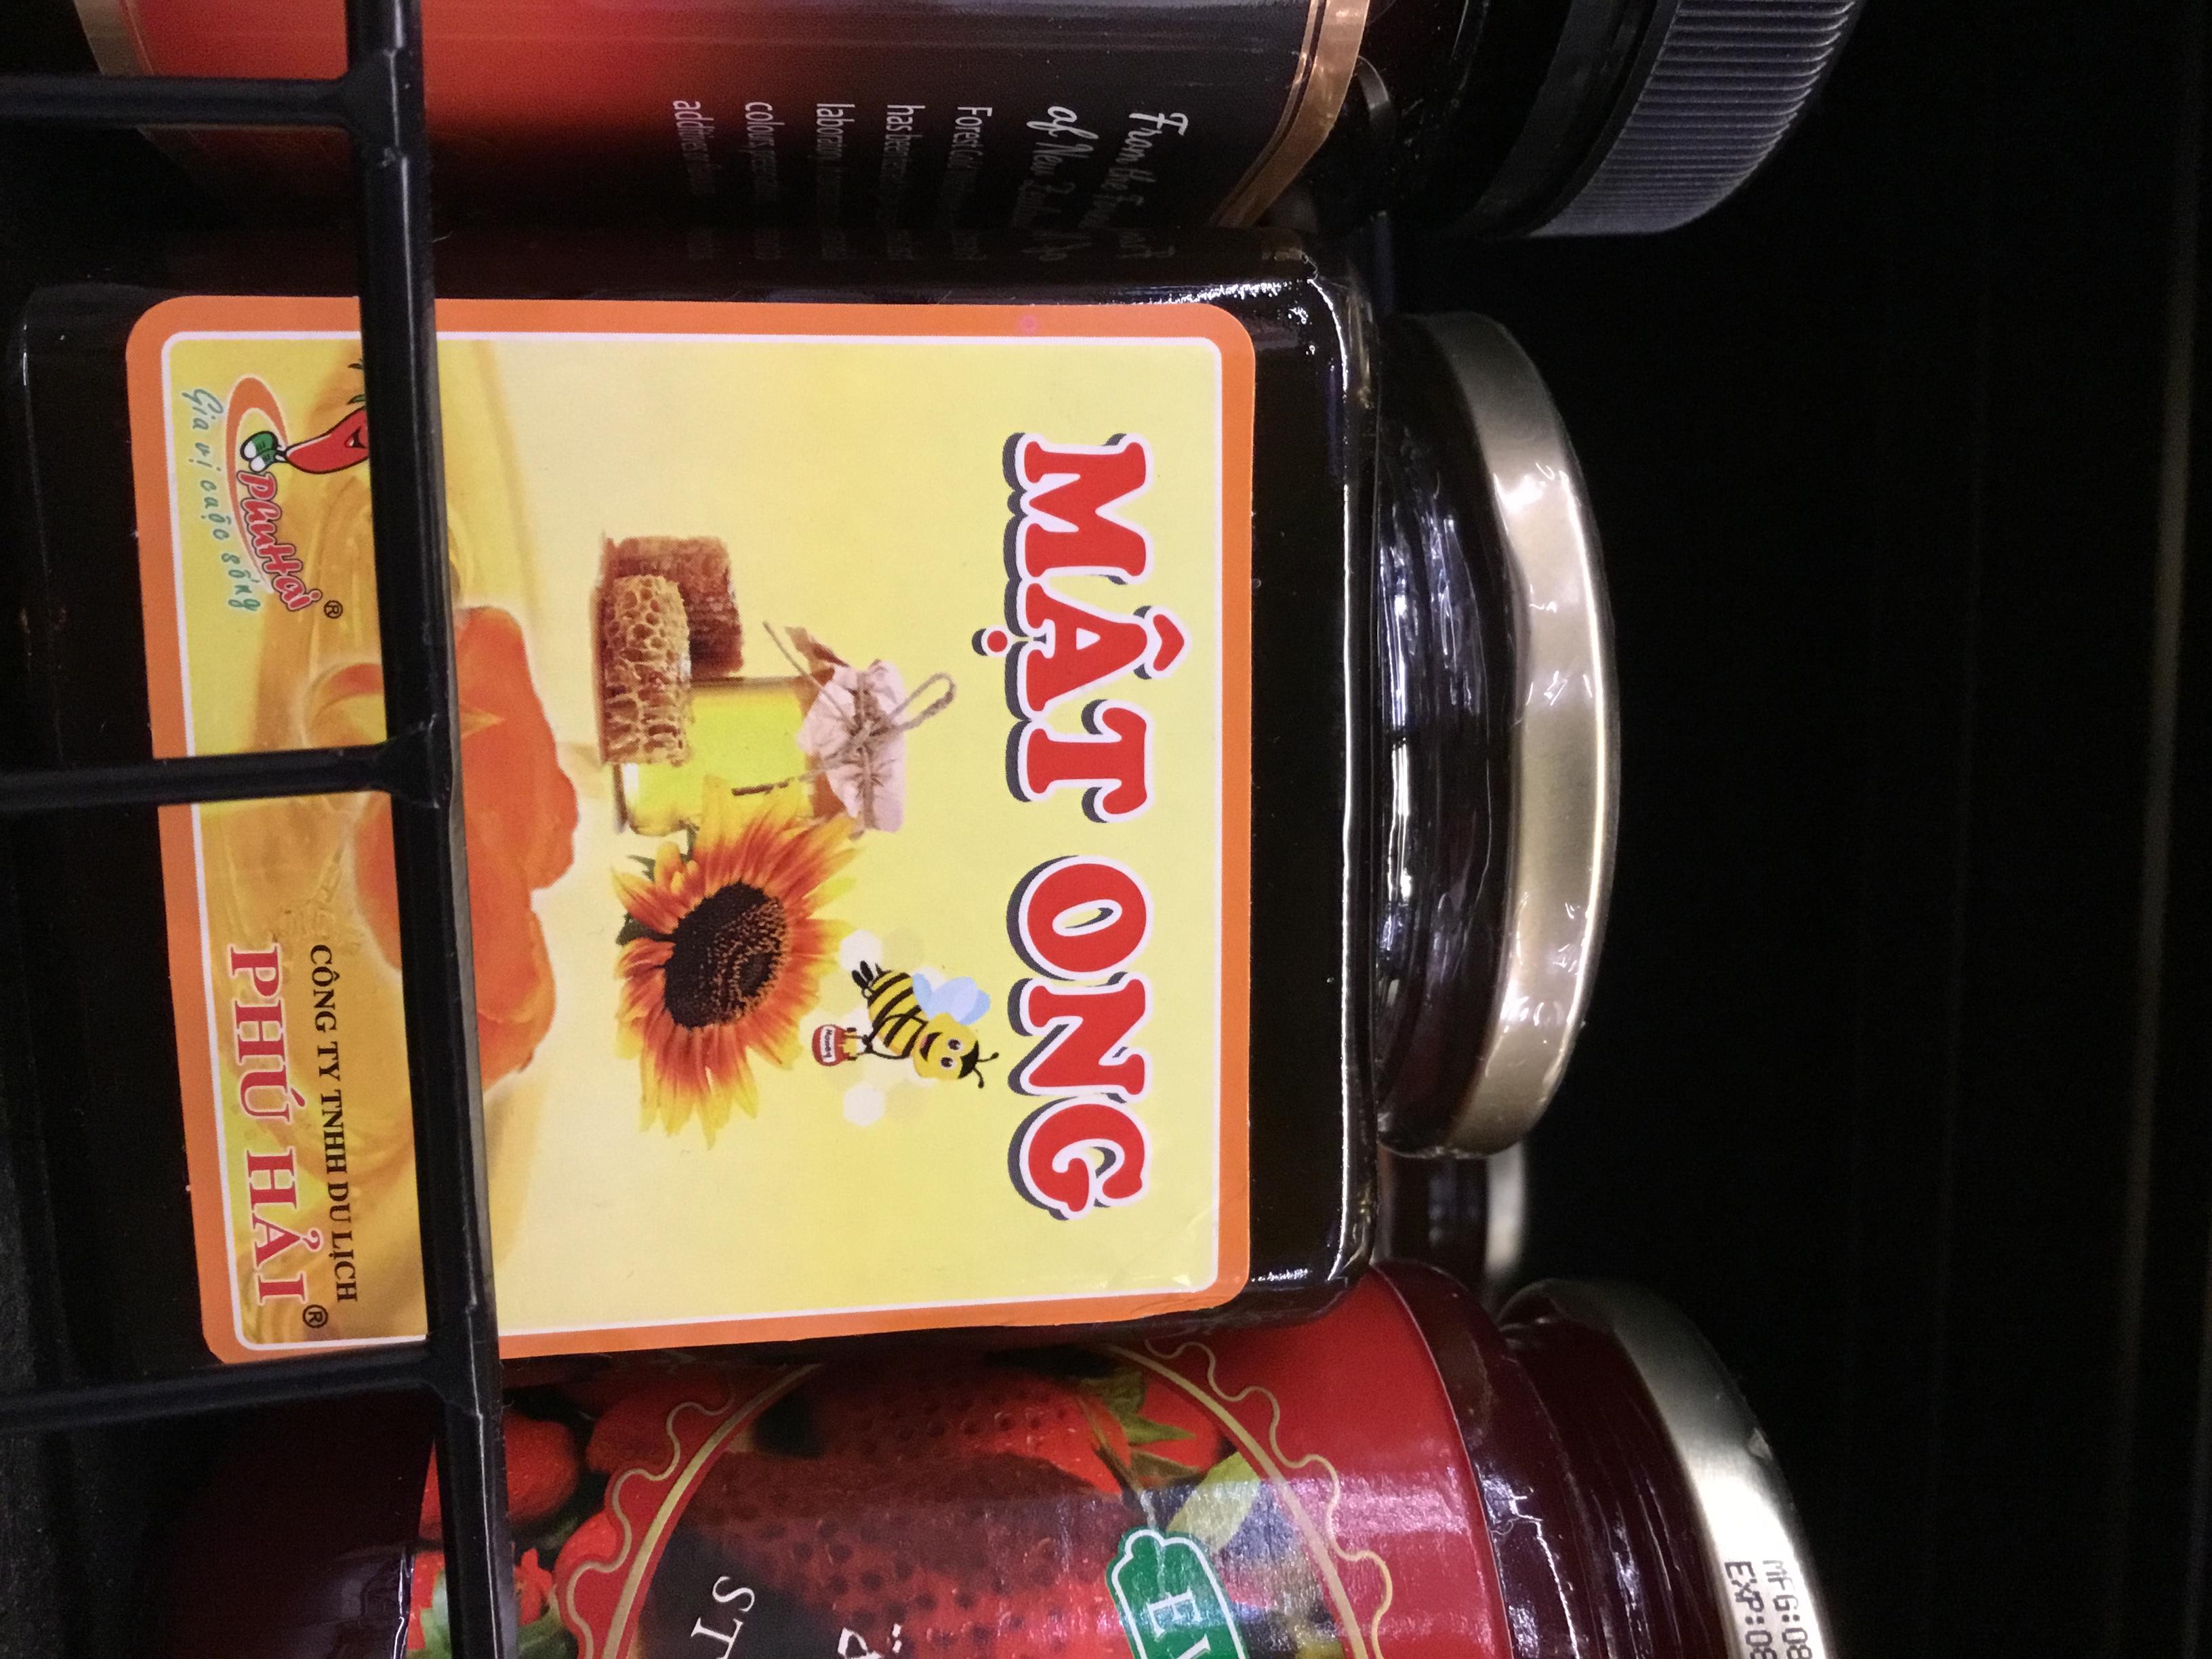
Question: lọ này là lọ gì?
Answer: lọ này là lọ mật ong